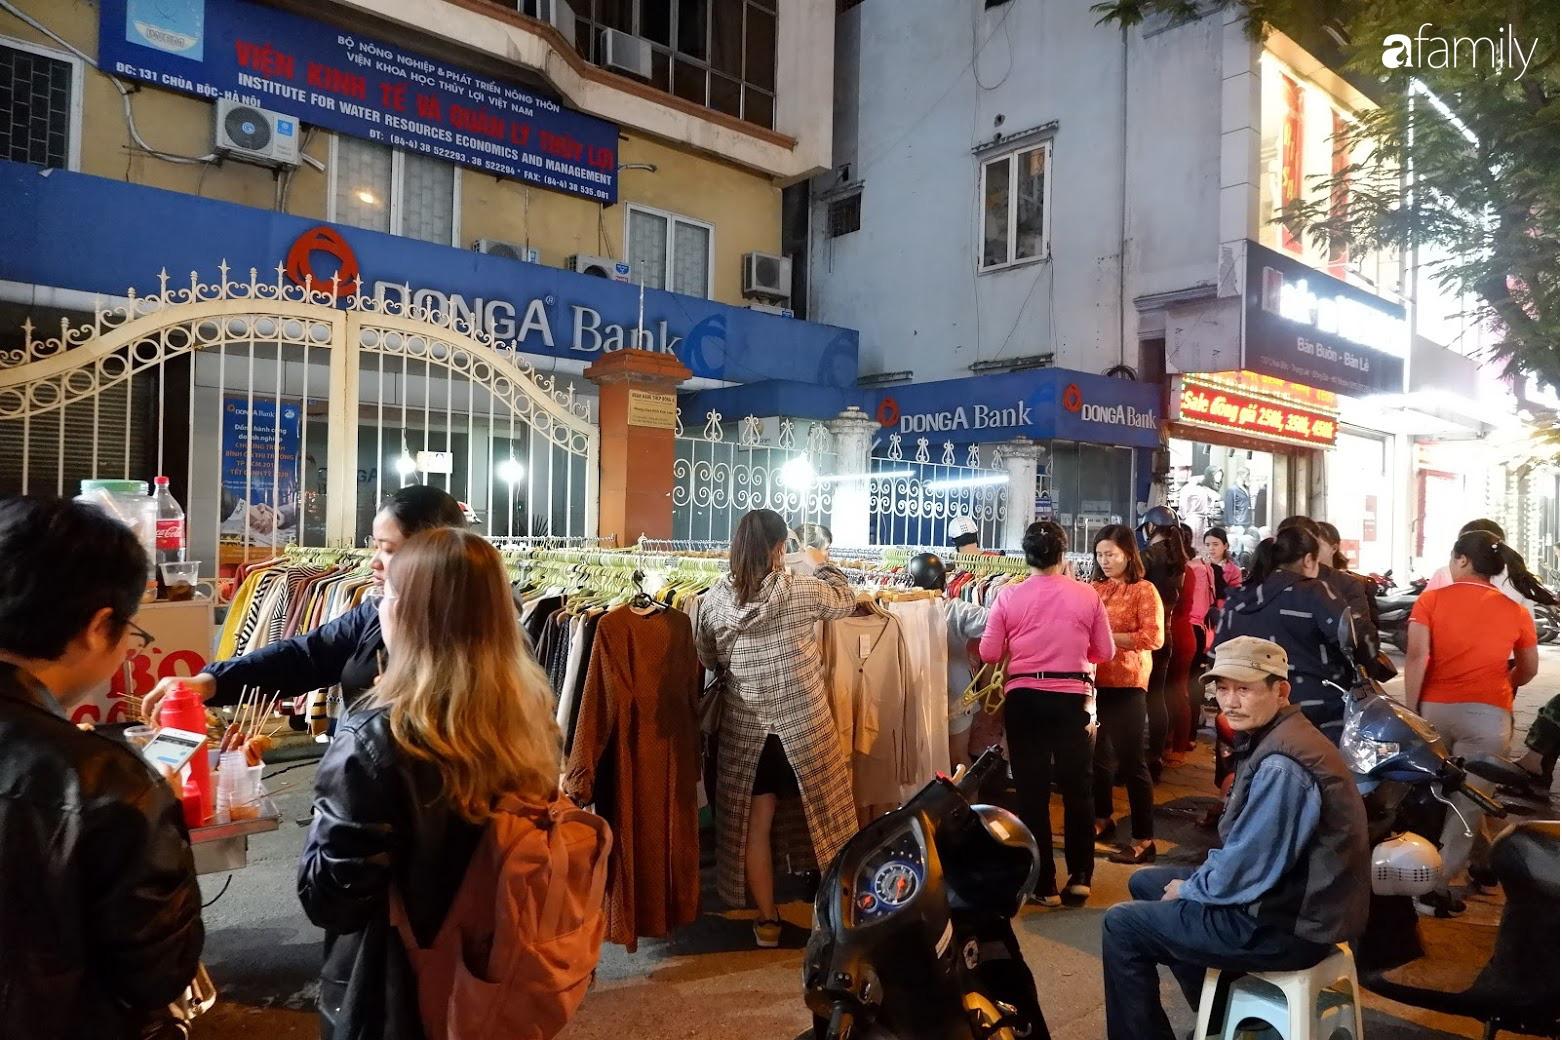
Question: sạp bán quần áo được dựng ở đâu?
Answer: trước cổng viện kinh tế và quản lý thủy lợi